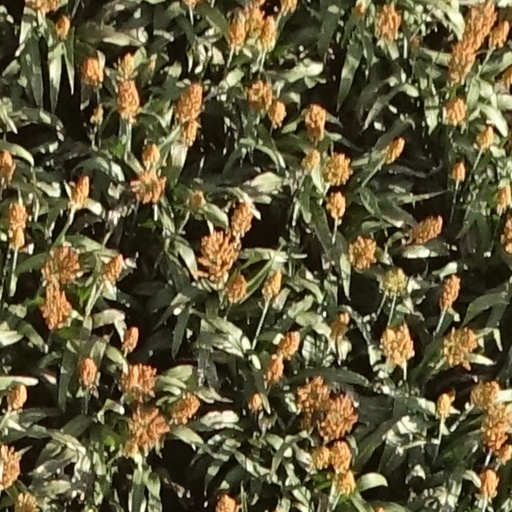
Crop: sorghum